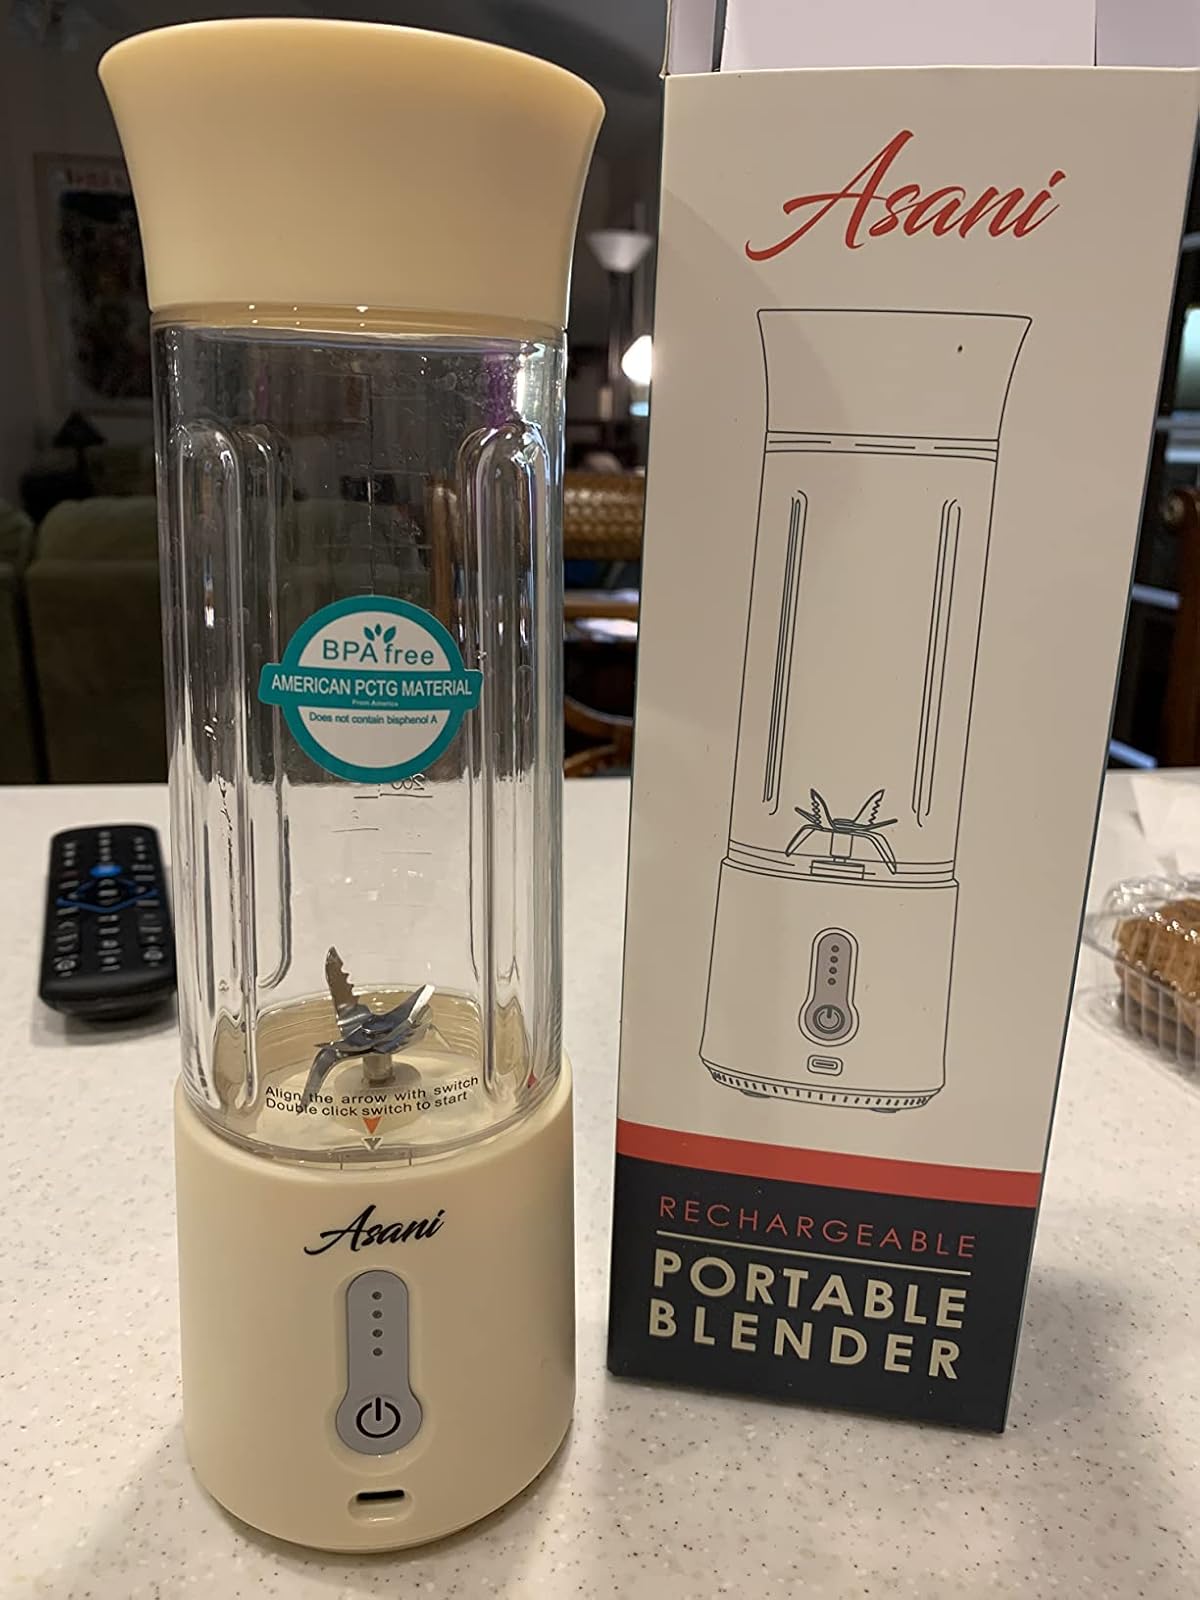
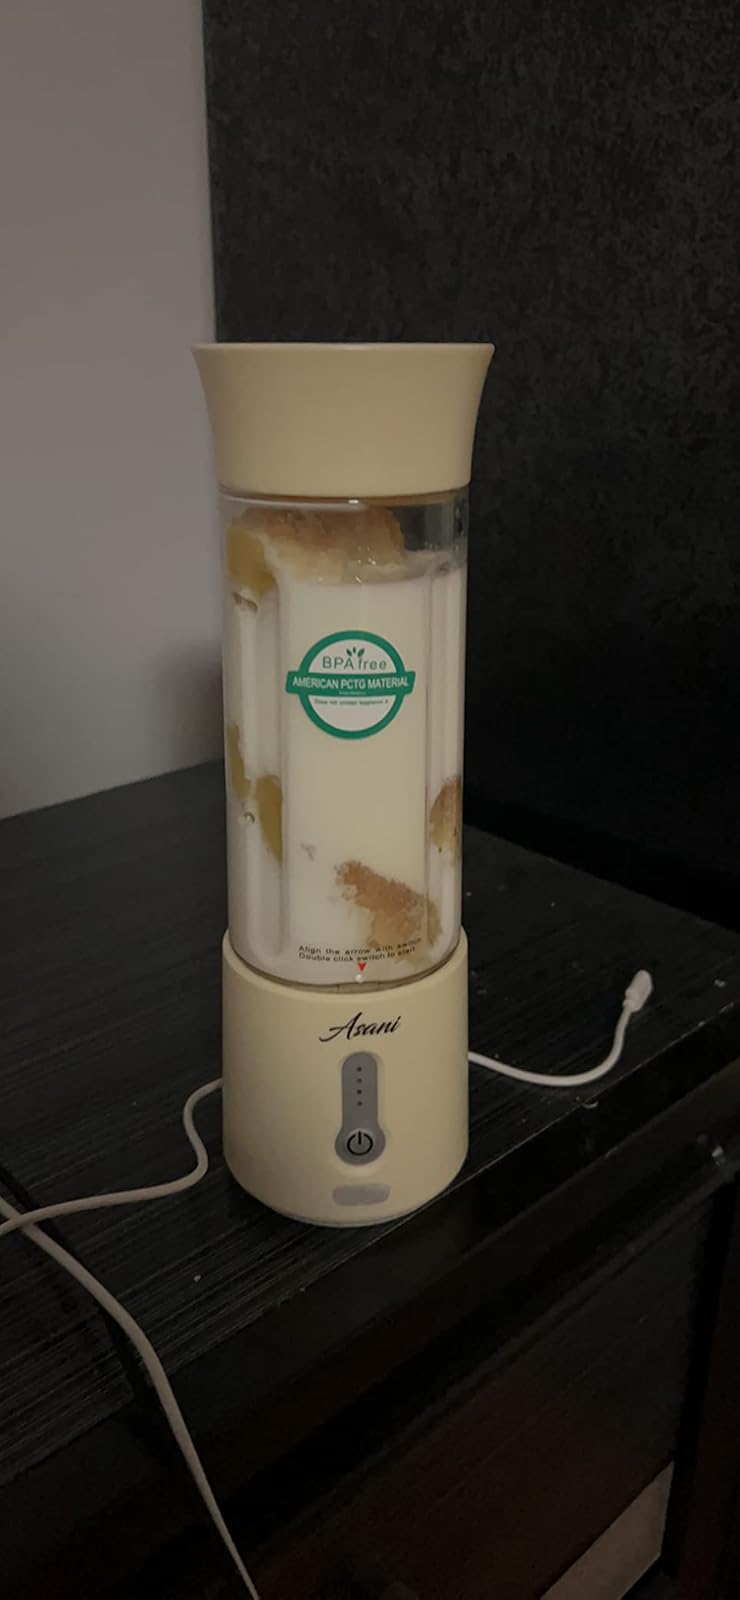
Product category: items_blender
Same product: yes